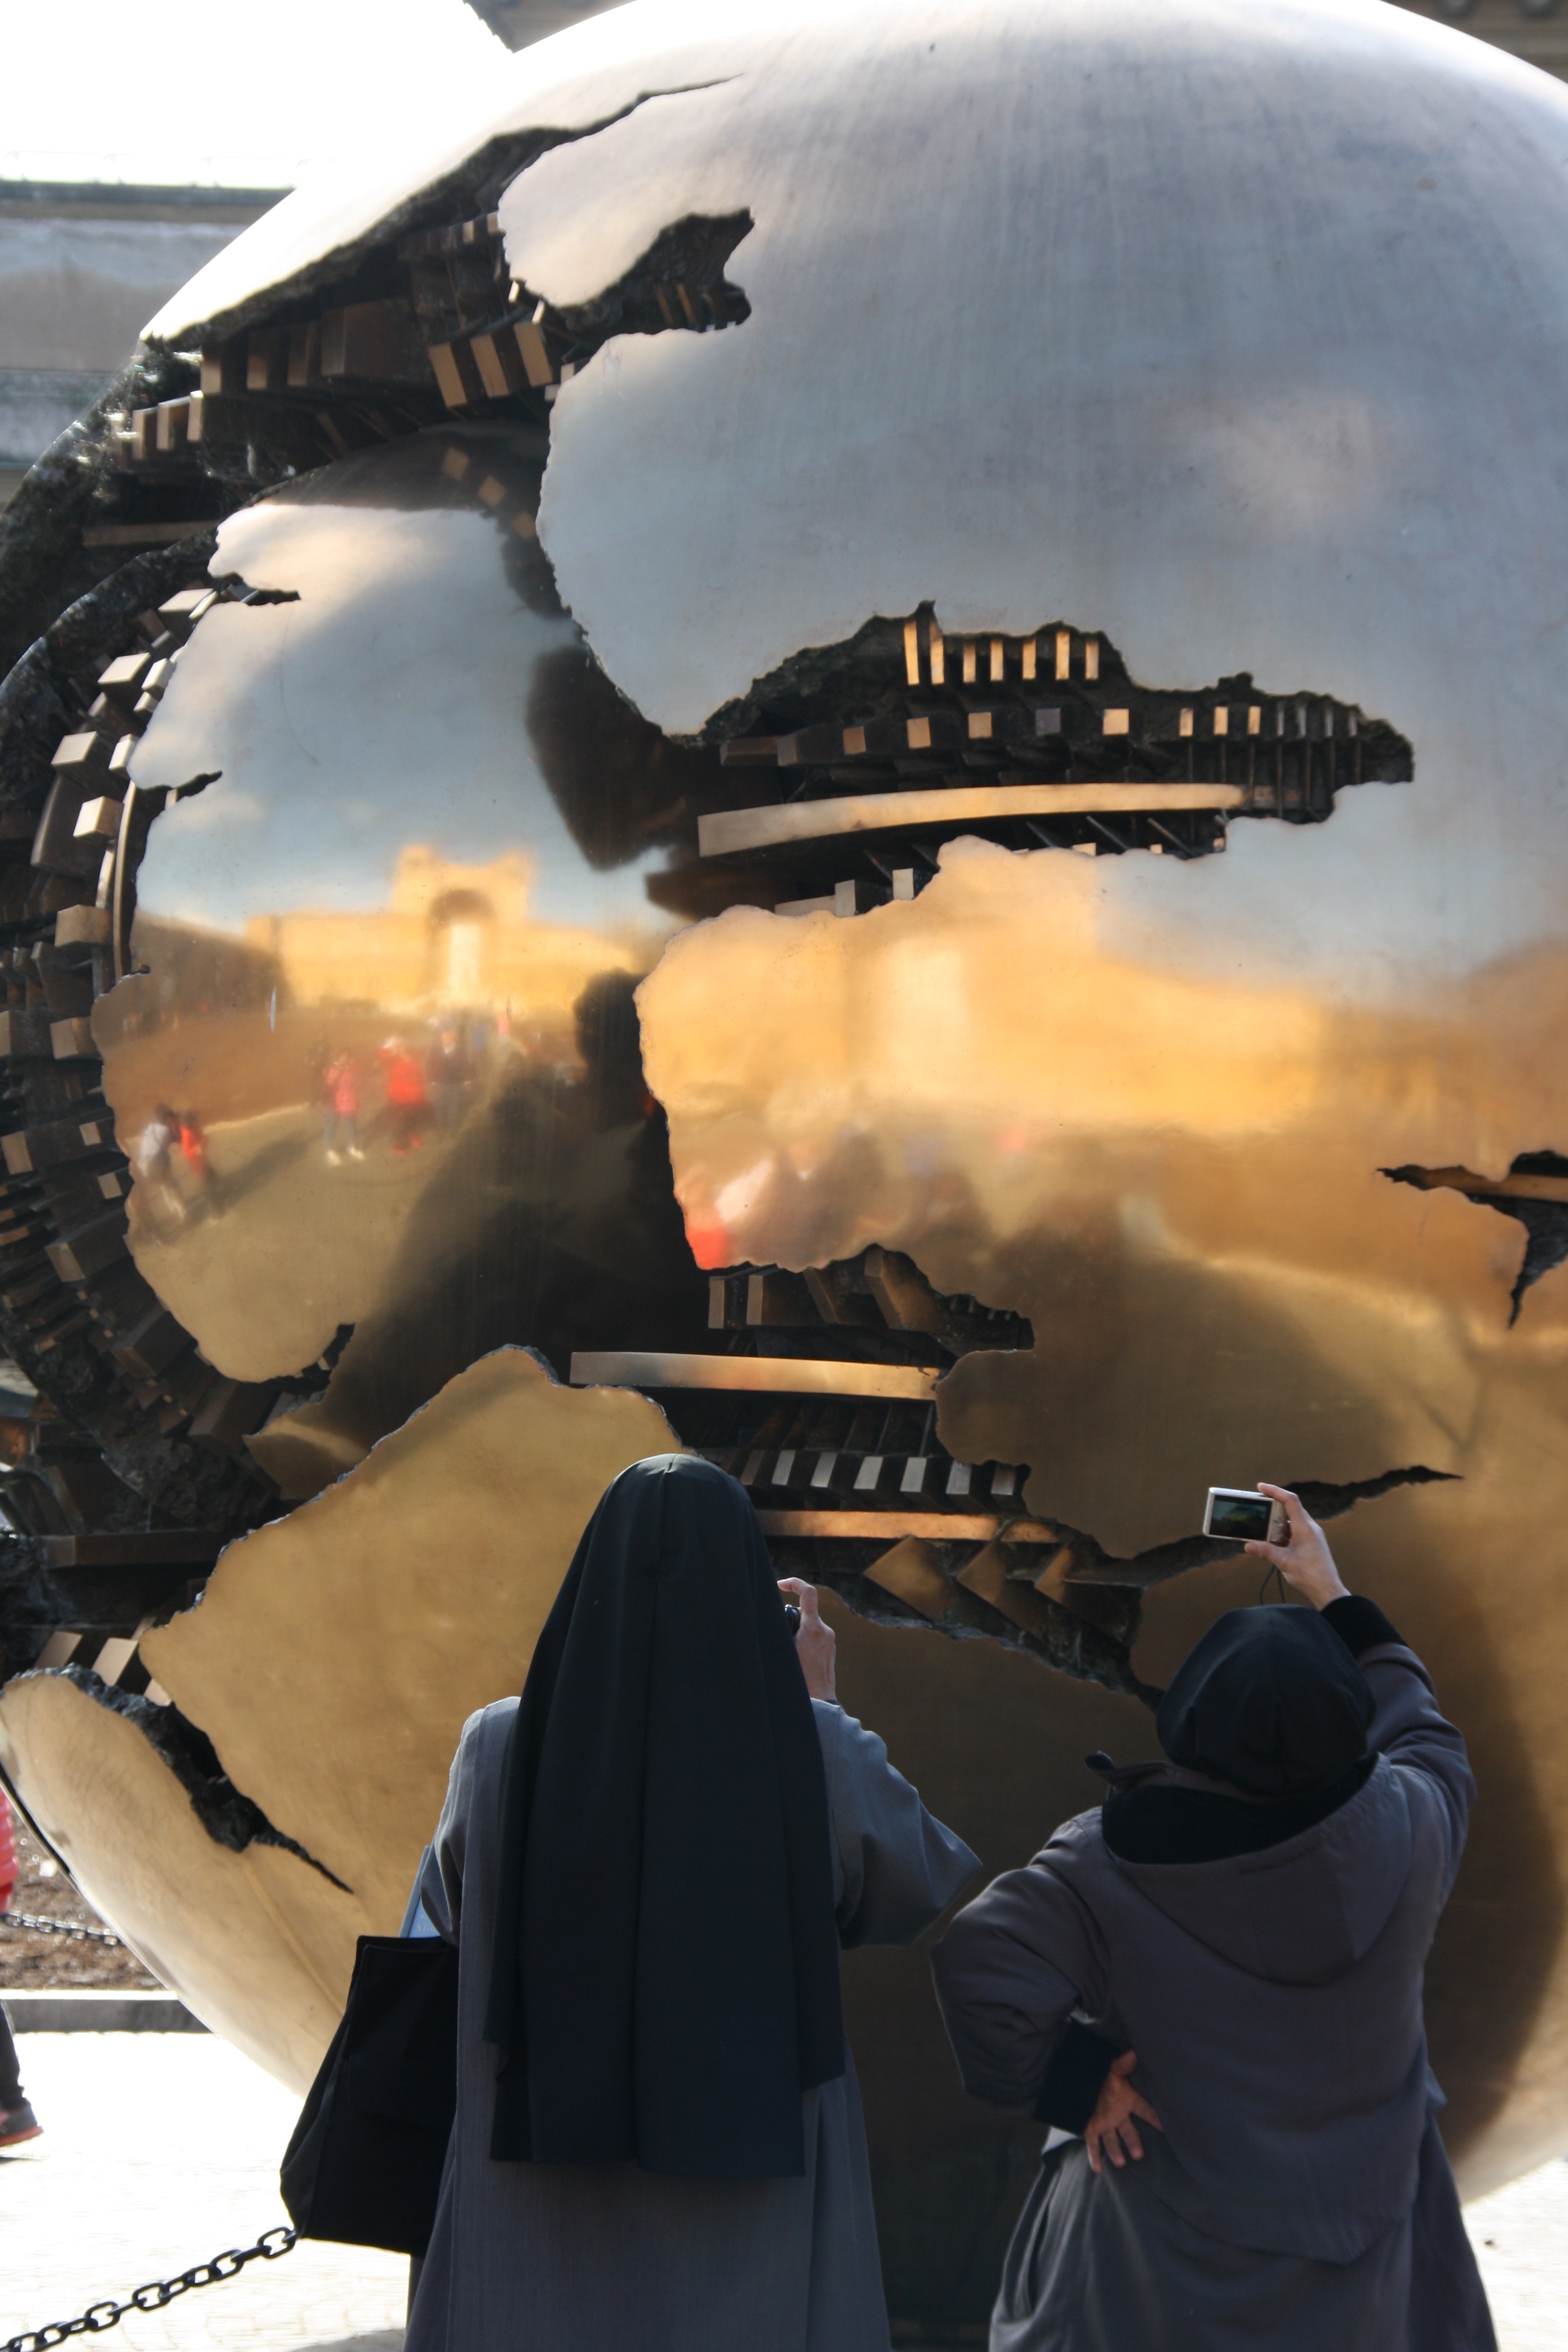
aircraft, military, soldier, vehicle, museum, aviation, italy, vatican, rome, tourists, navy, screenshot, air force, nuns, atmosphere of earth, instolation